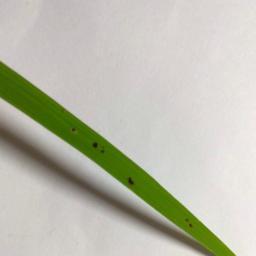
Label: Rice___Brown_Spot